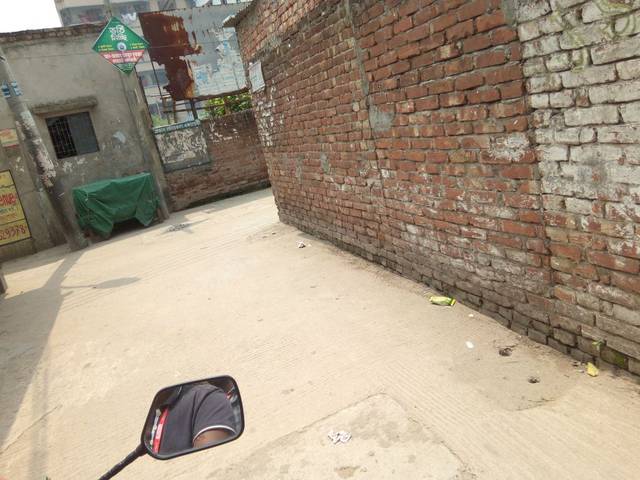
Region: Bangladesh
Coordinates: 23.698, 90.428